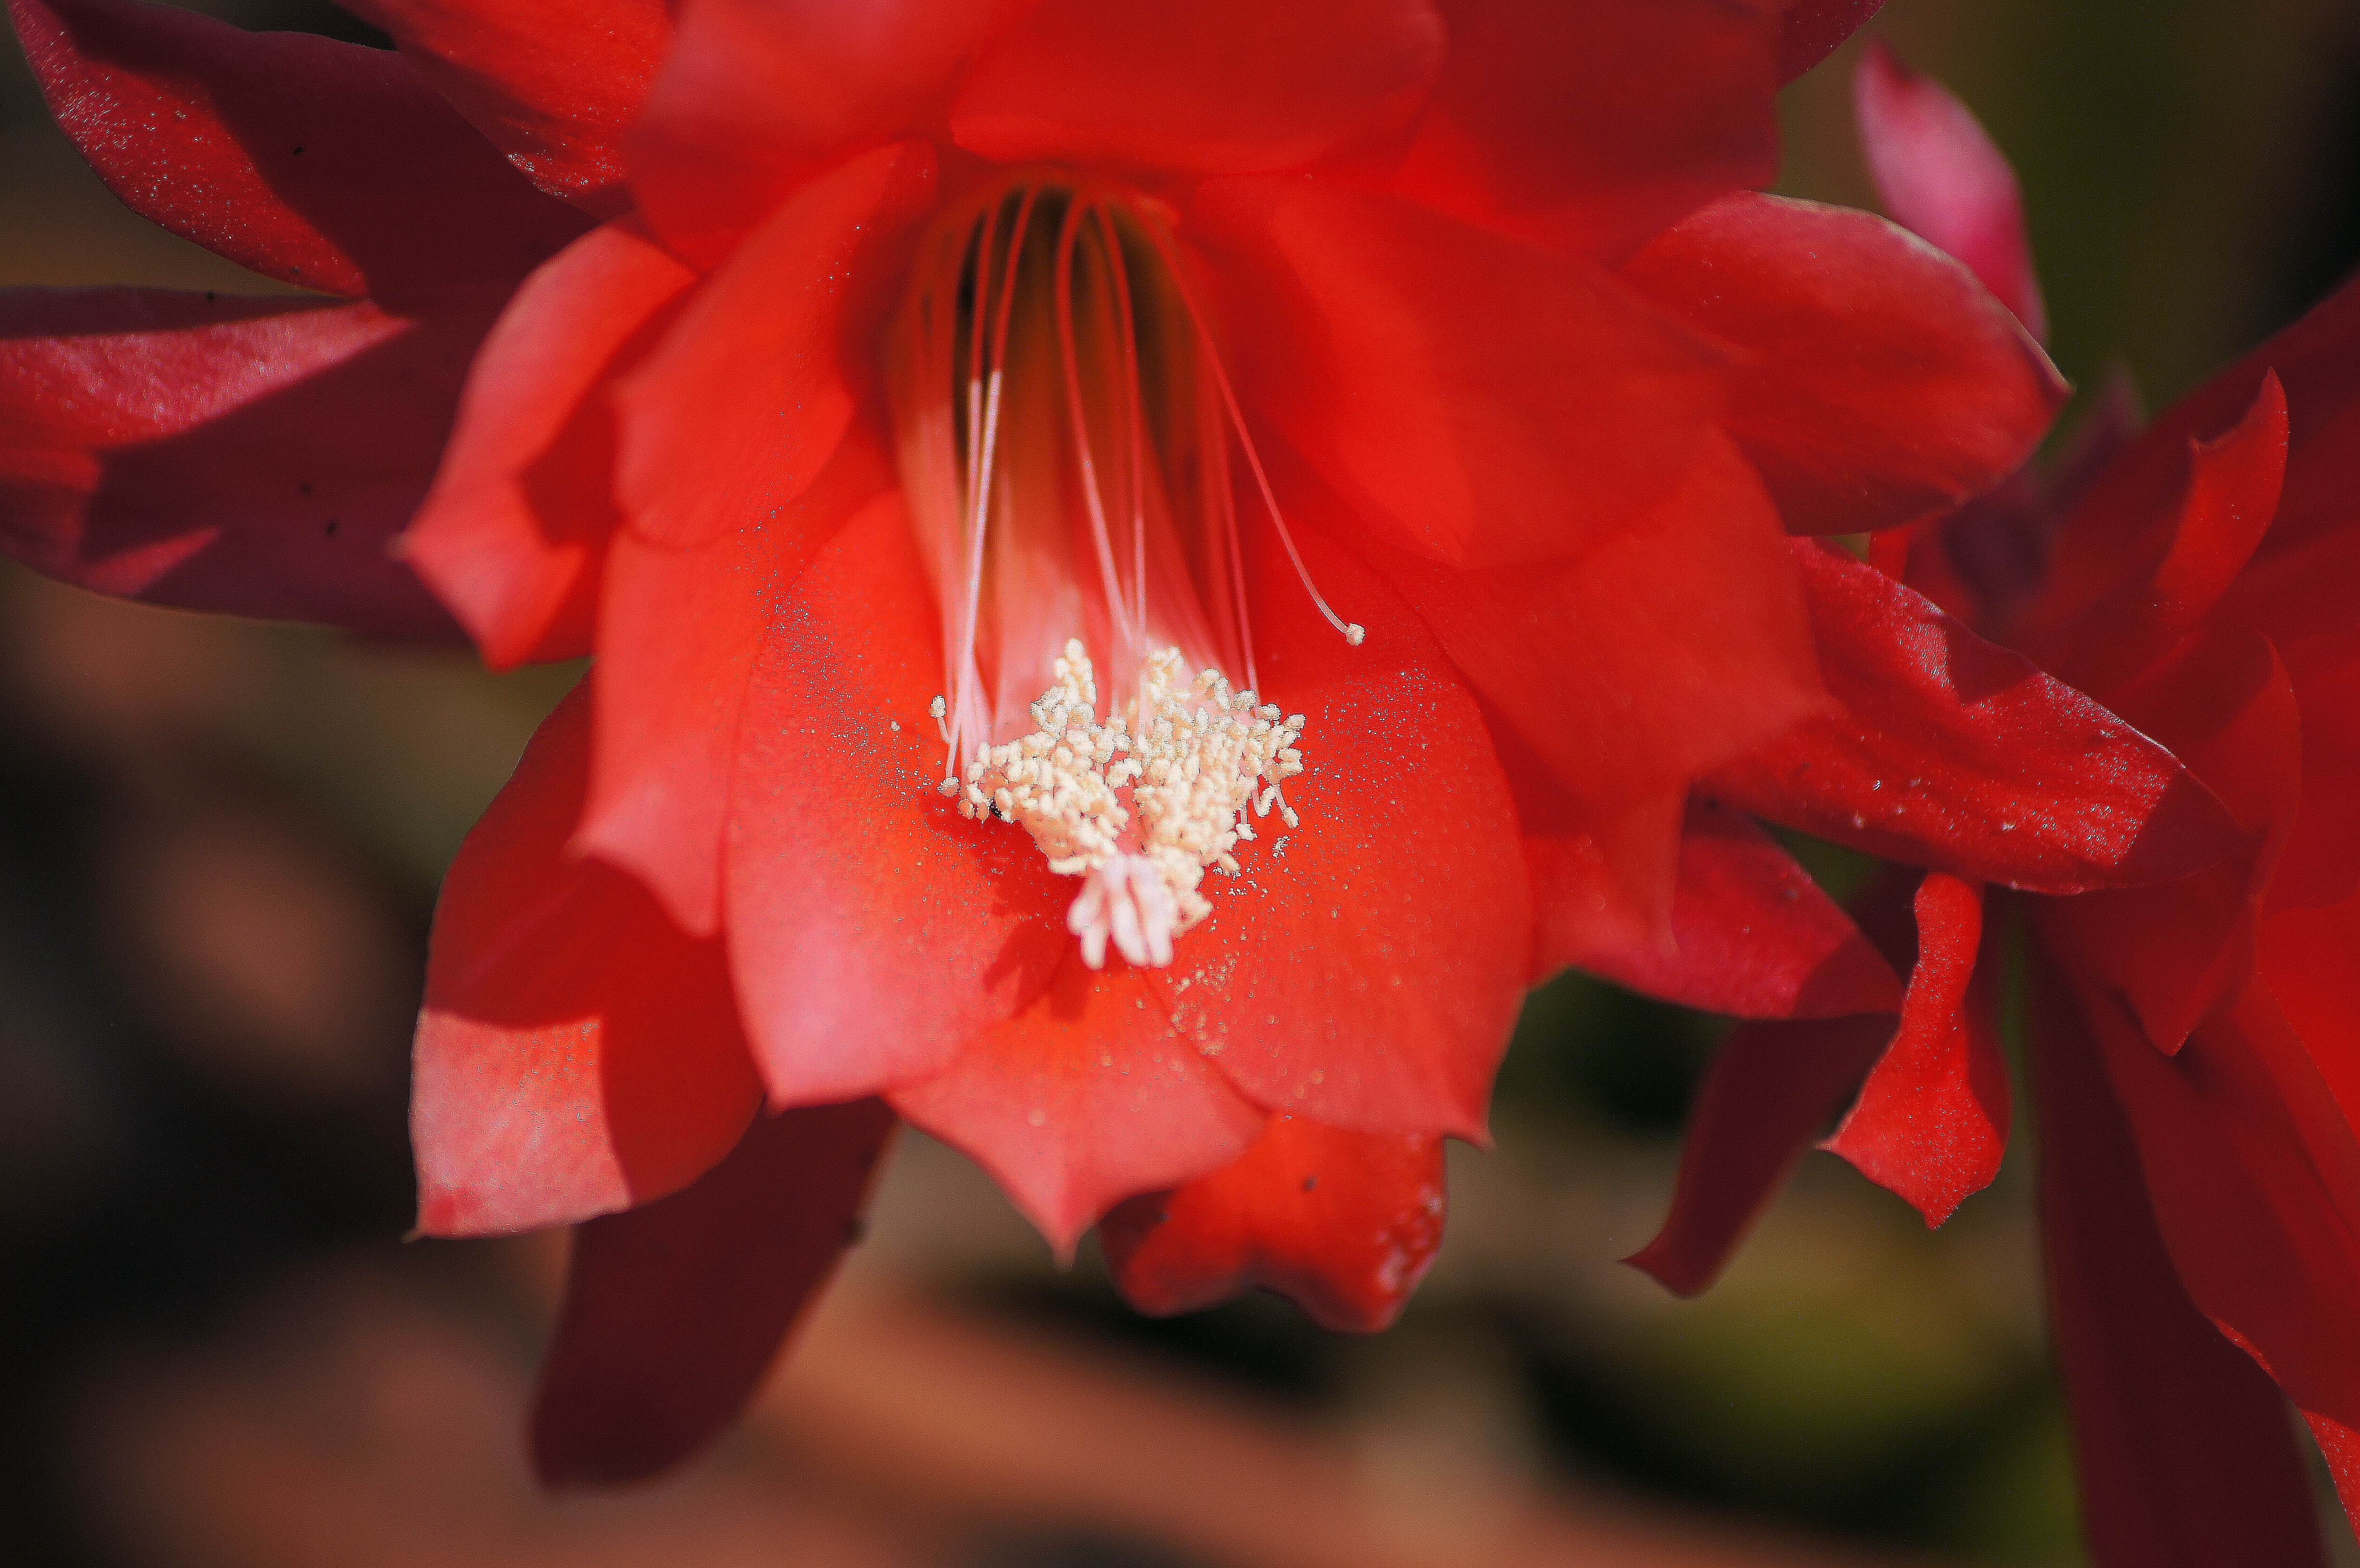
blossom, cactus, plant, flower, petal, red, botany, flora, close up, shrub, flores, ggl1, macro photography, flowering plant, epiphyllum, flowerssonya55, land plant